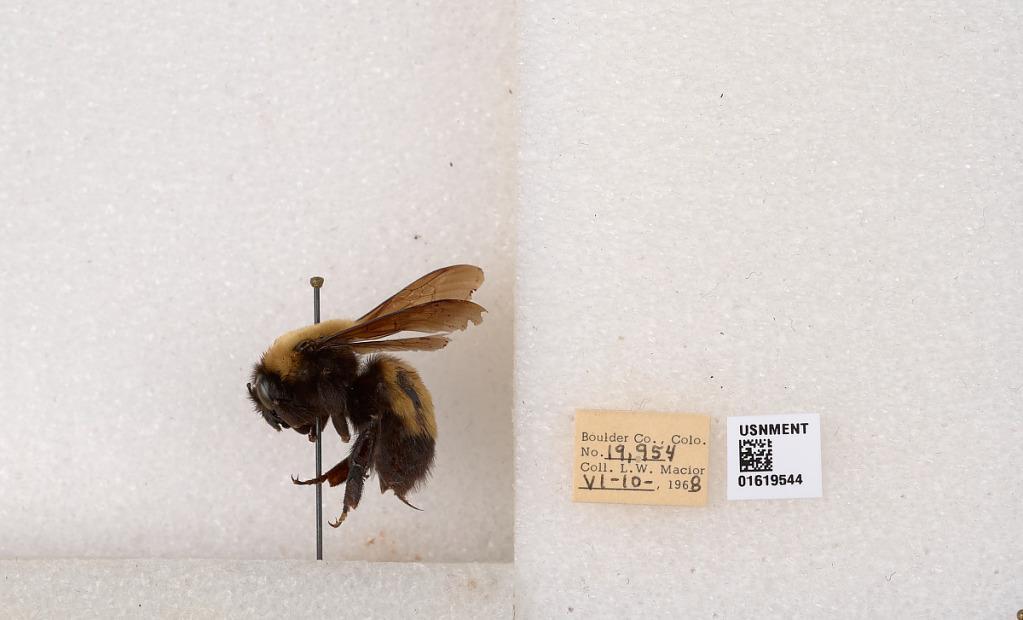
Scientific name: Bombus (Bombus) nevadensis Cresson